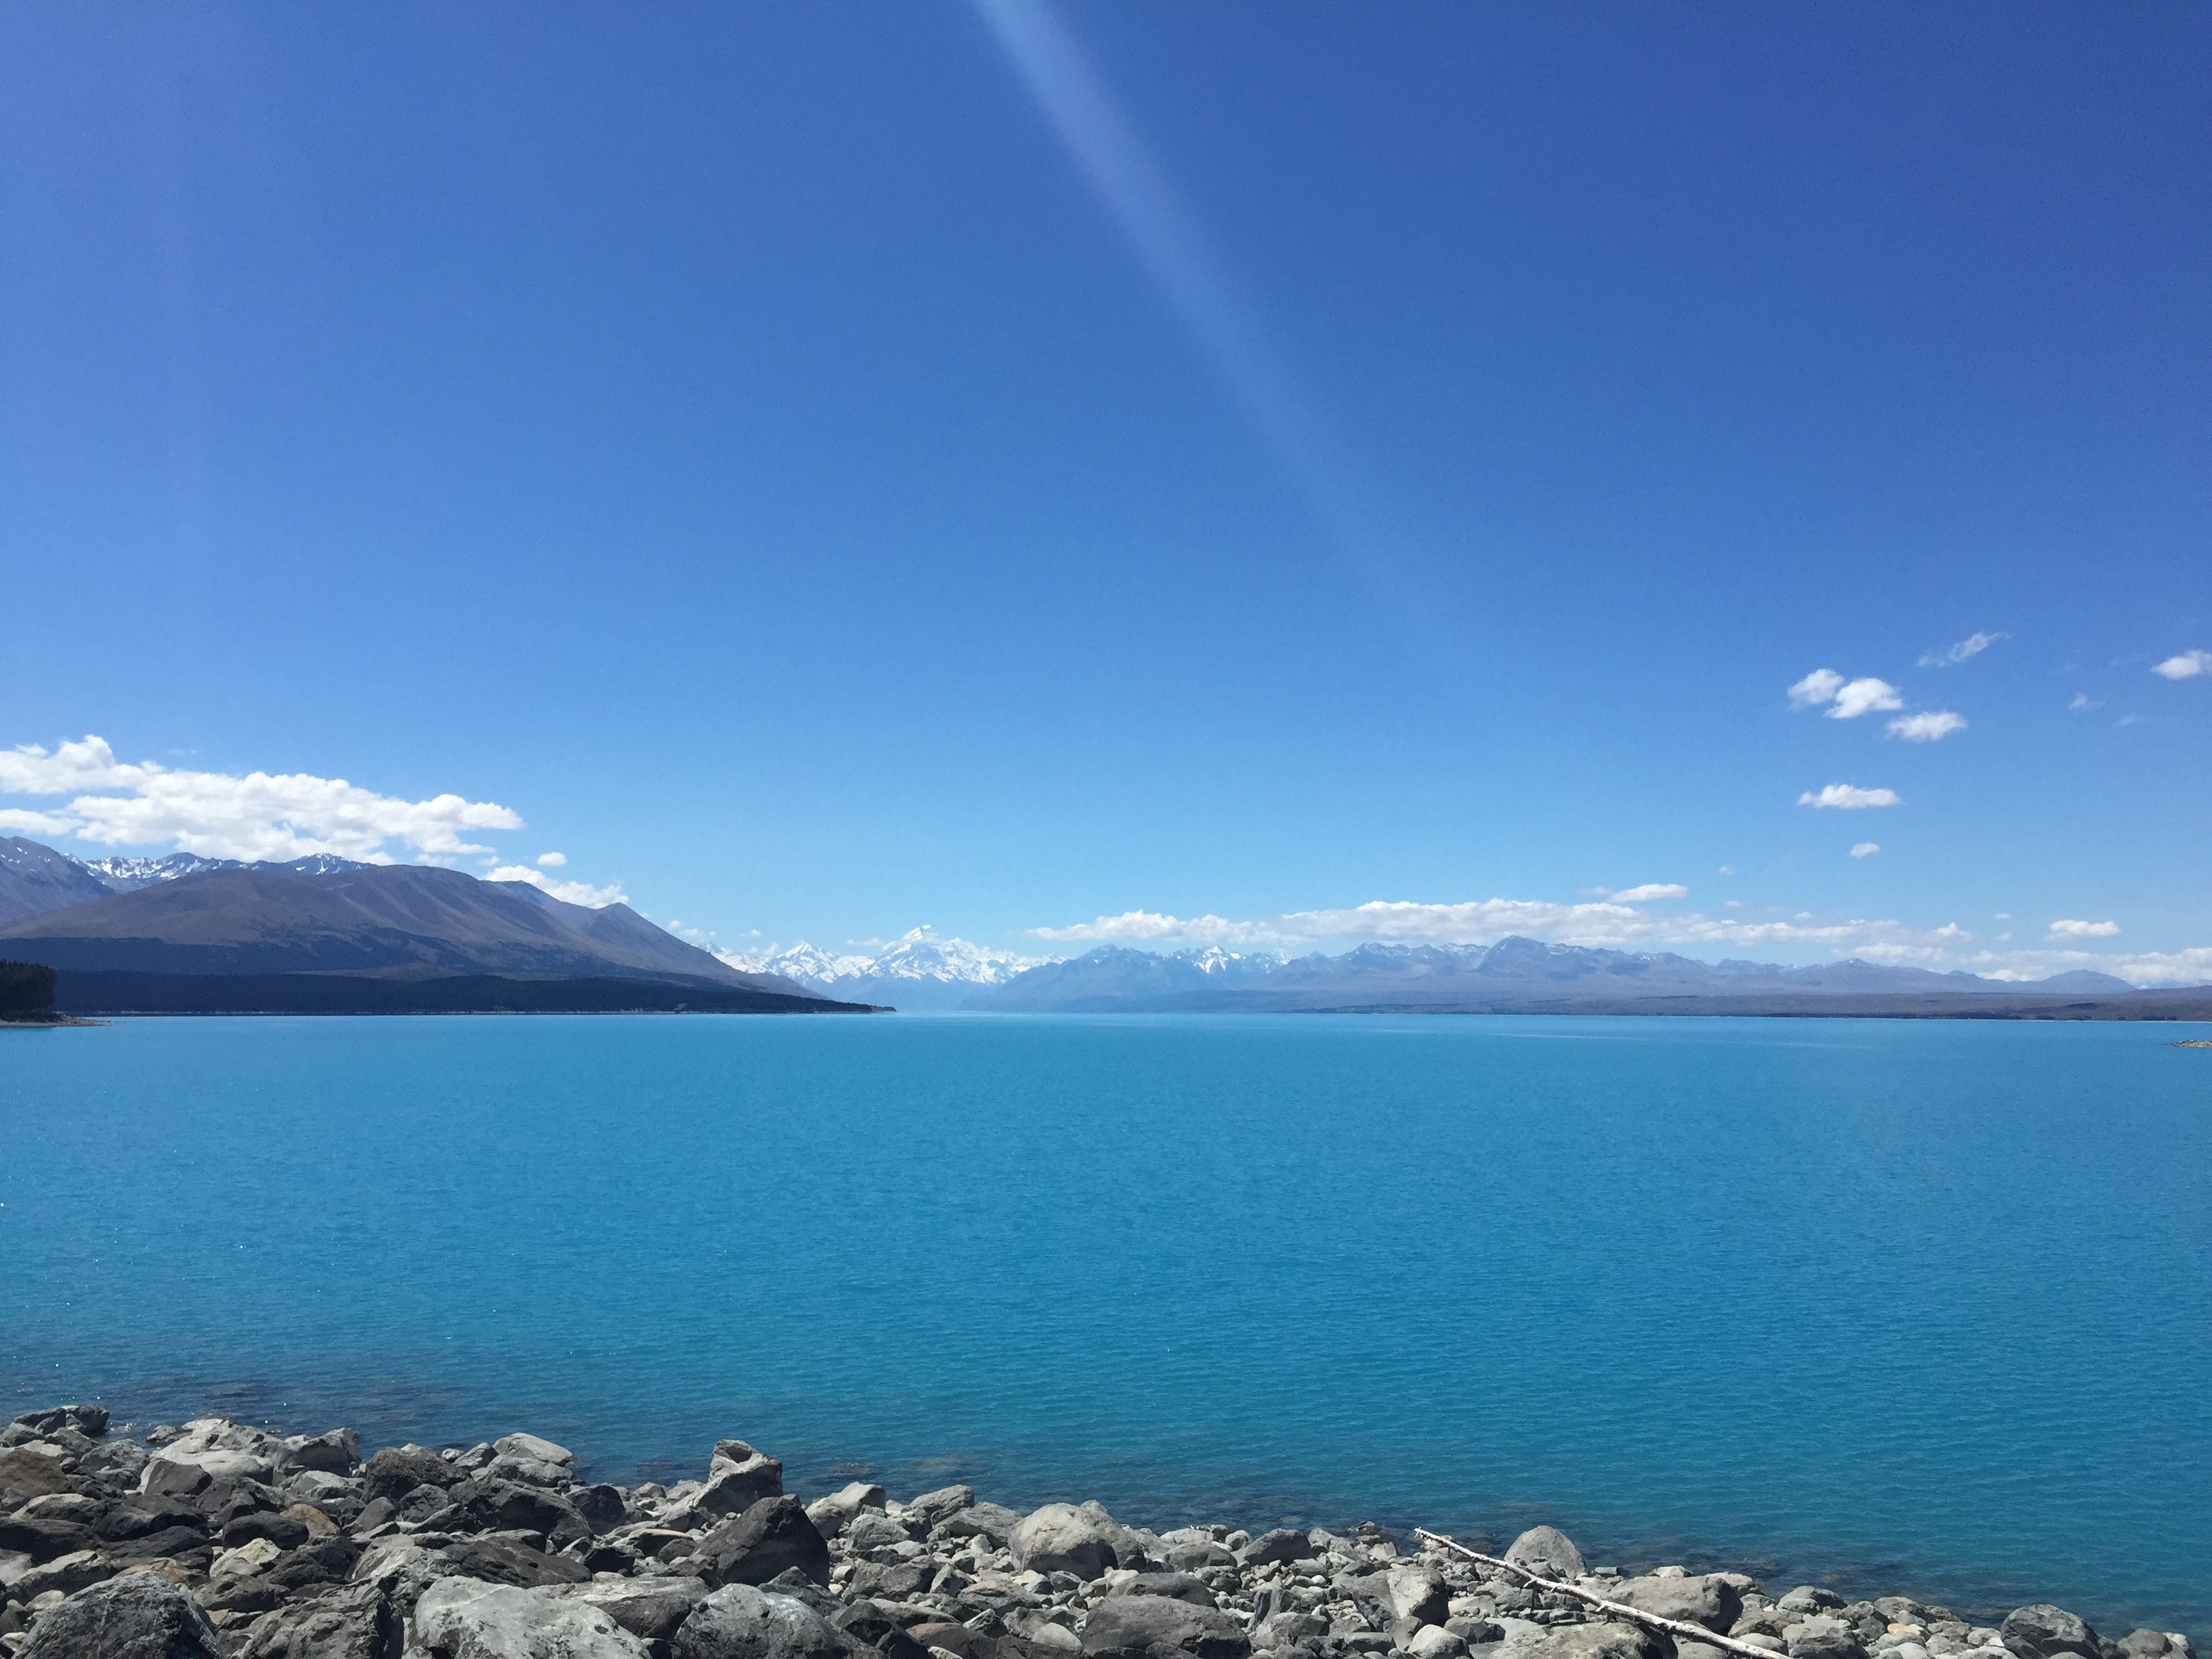
sea, coast, ocean, horizon, mountain, cloud, sky, lake, mountain range, bay, fjord, reservoir, body of water, loch, cape